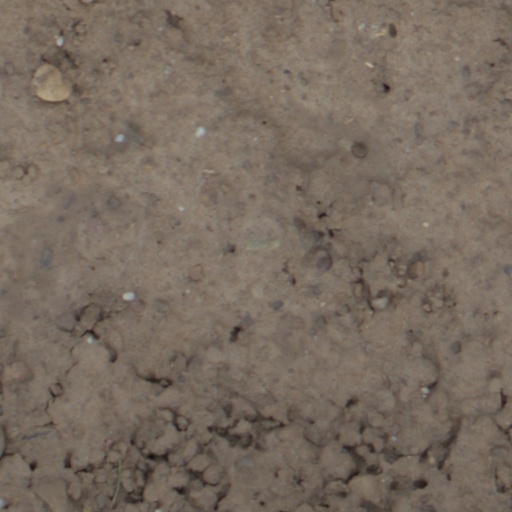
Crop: wheat